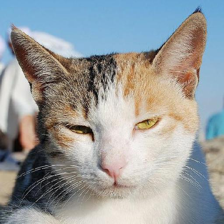
Label: animals